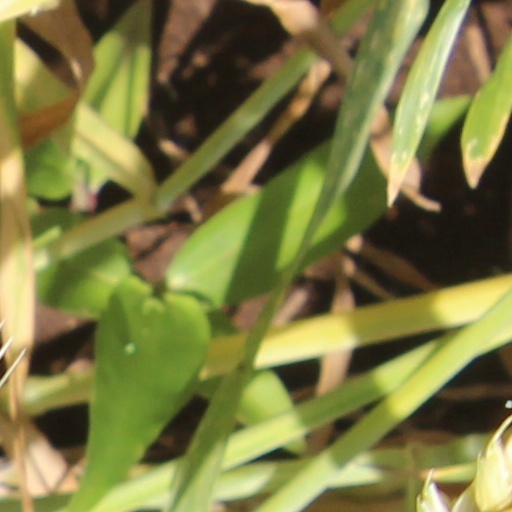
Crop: wheat